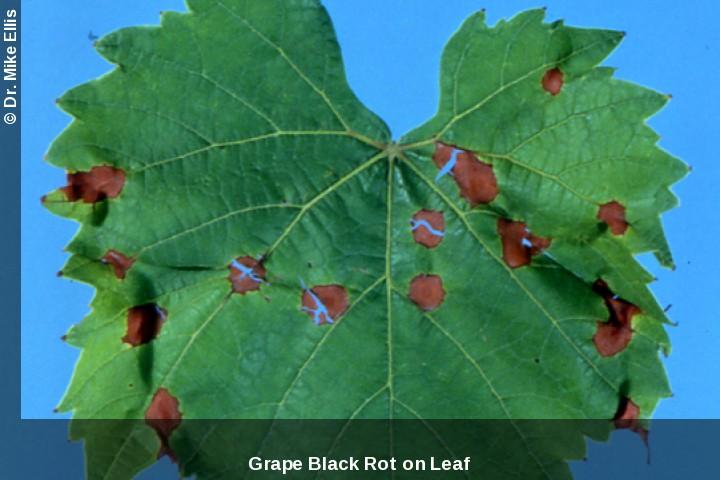
Plant: Grape
Disease: grape black rot